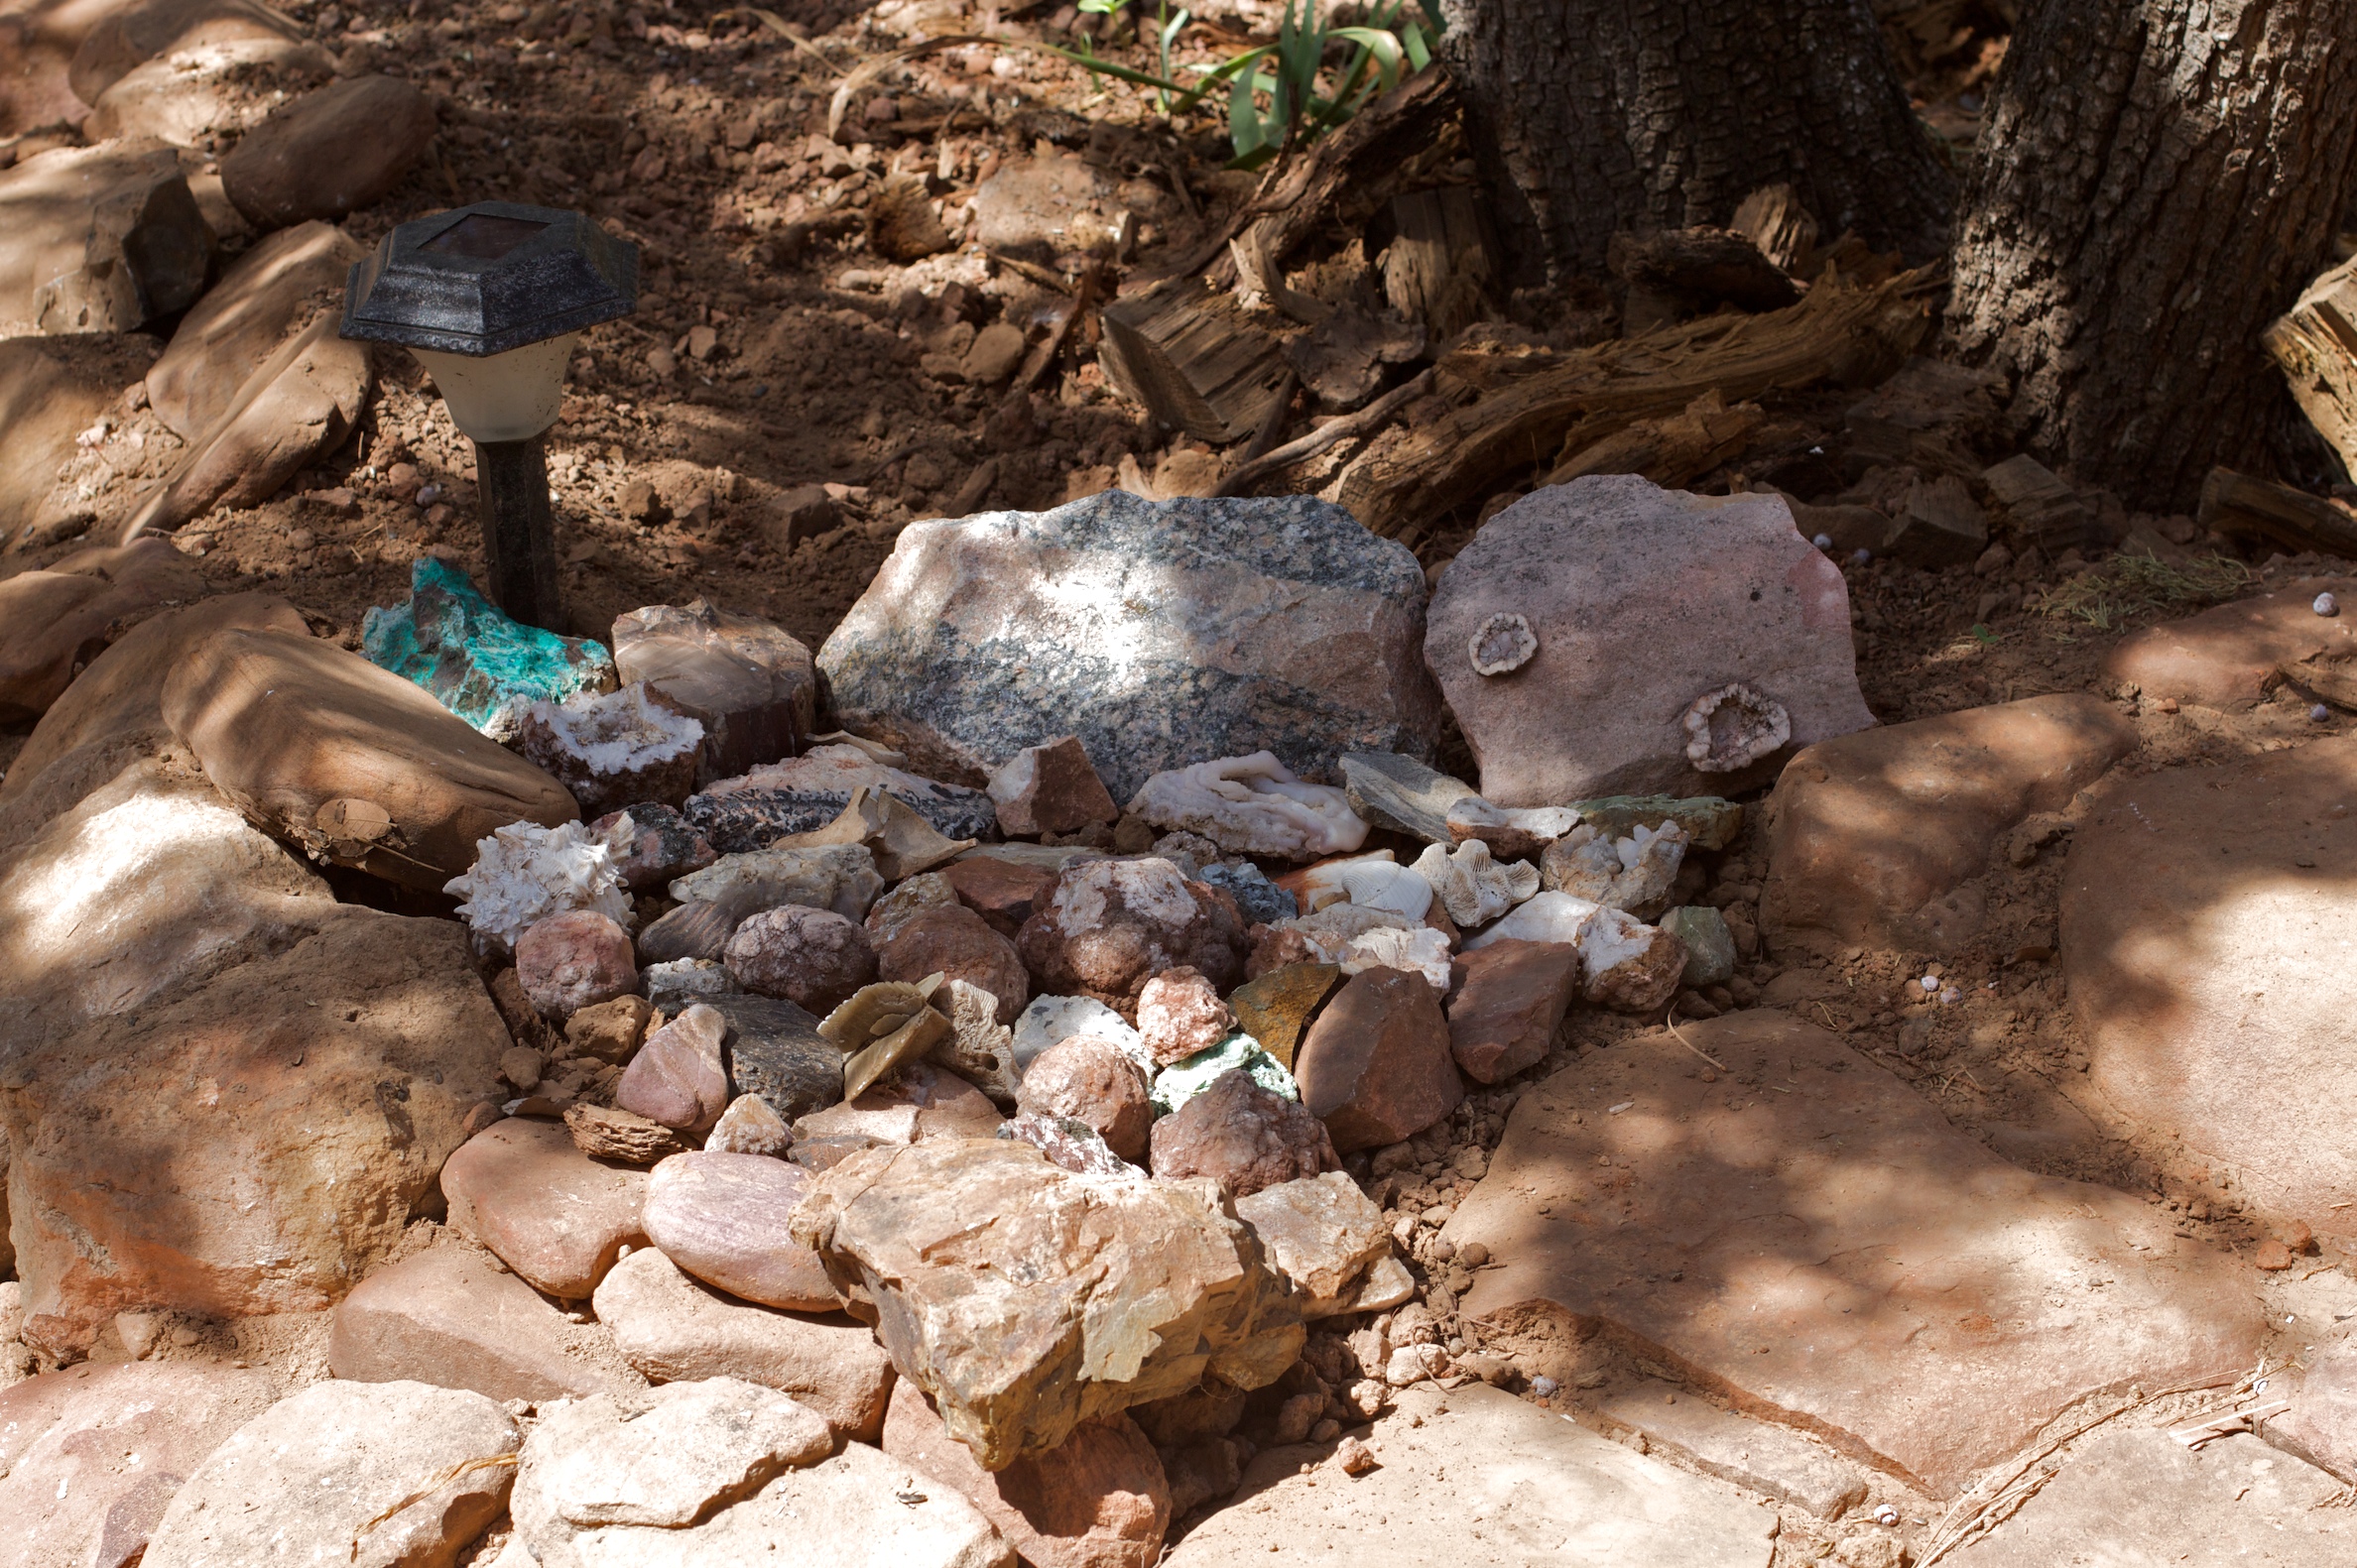
rock, wildlife, rocks, geology